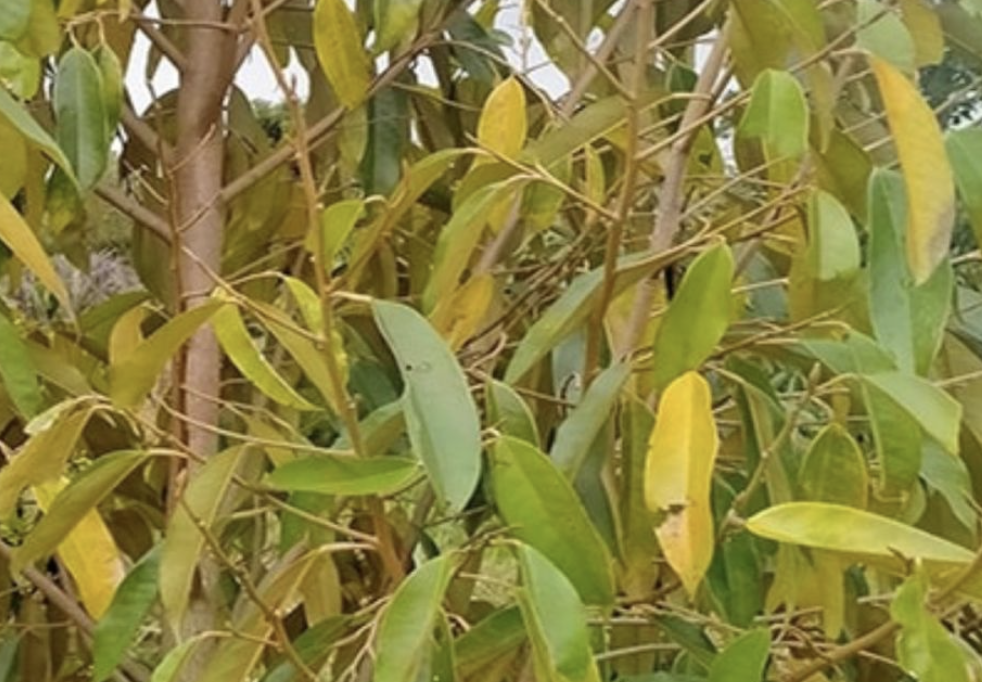
Label: yellow_leaf